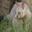
Label: possum